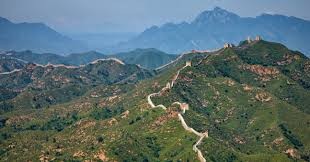
Landmark: Great Wall of China